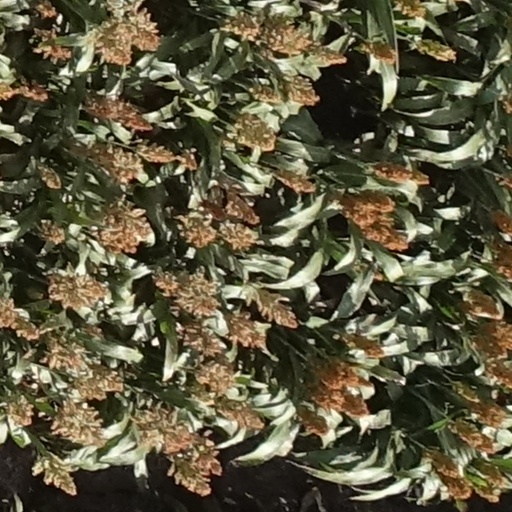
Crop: sorghum